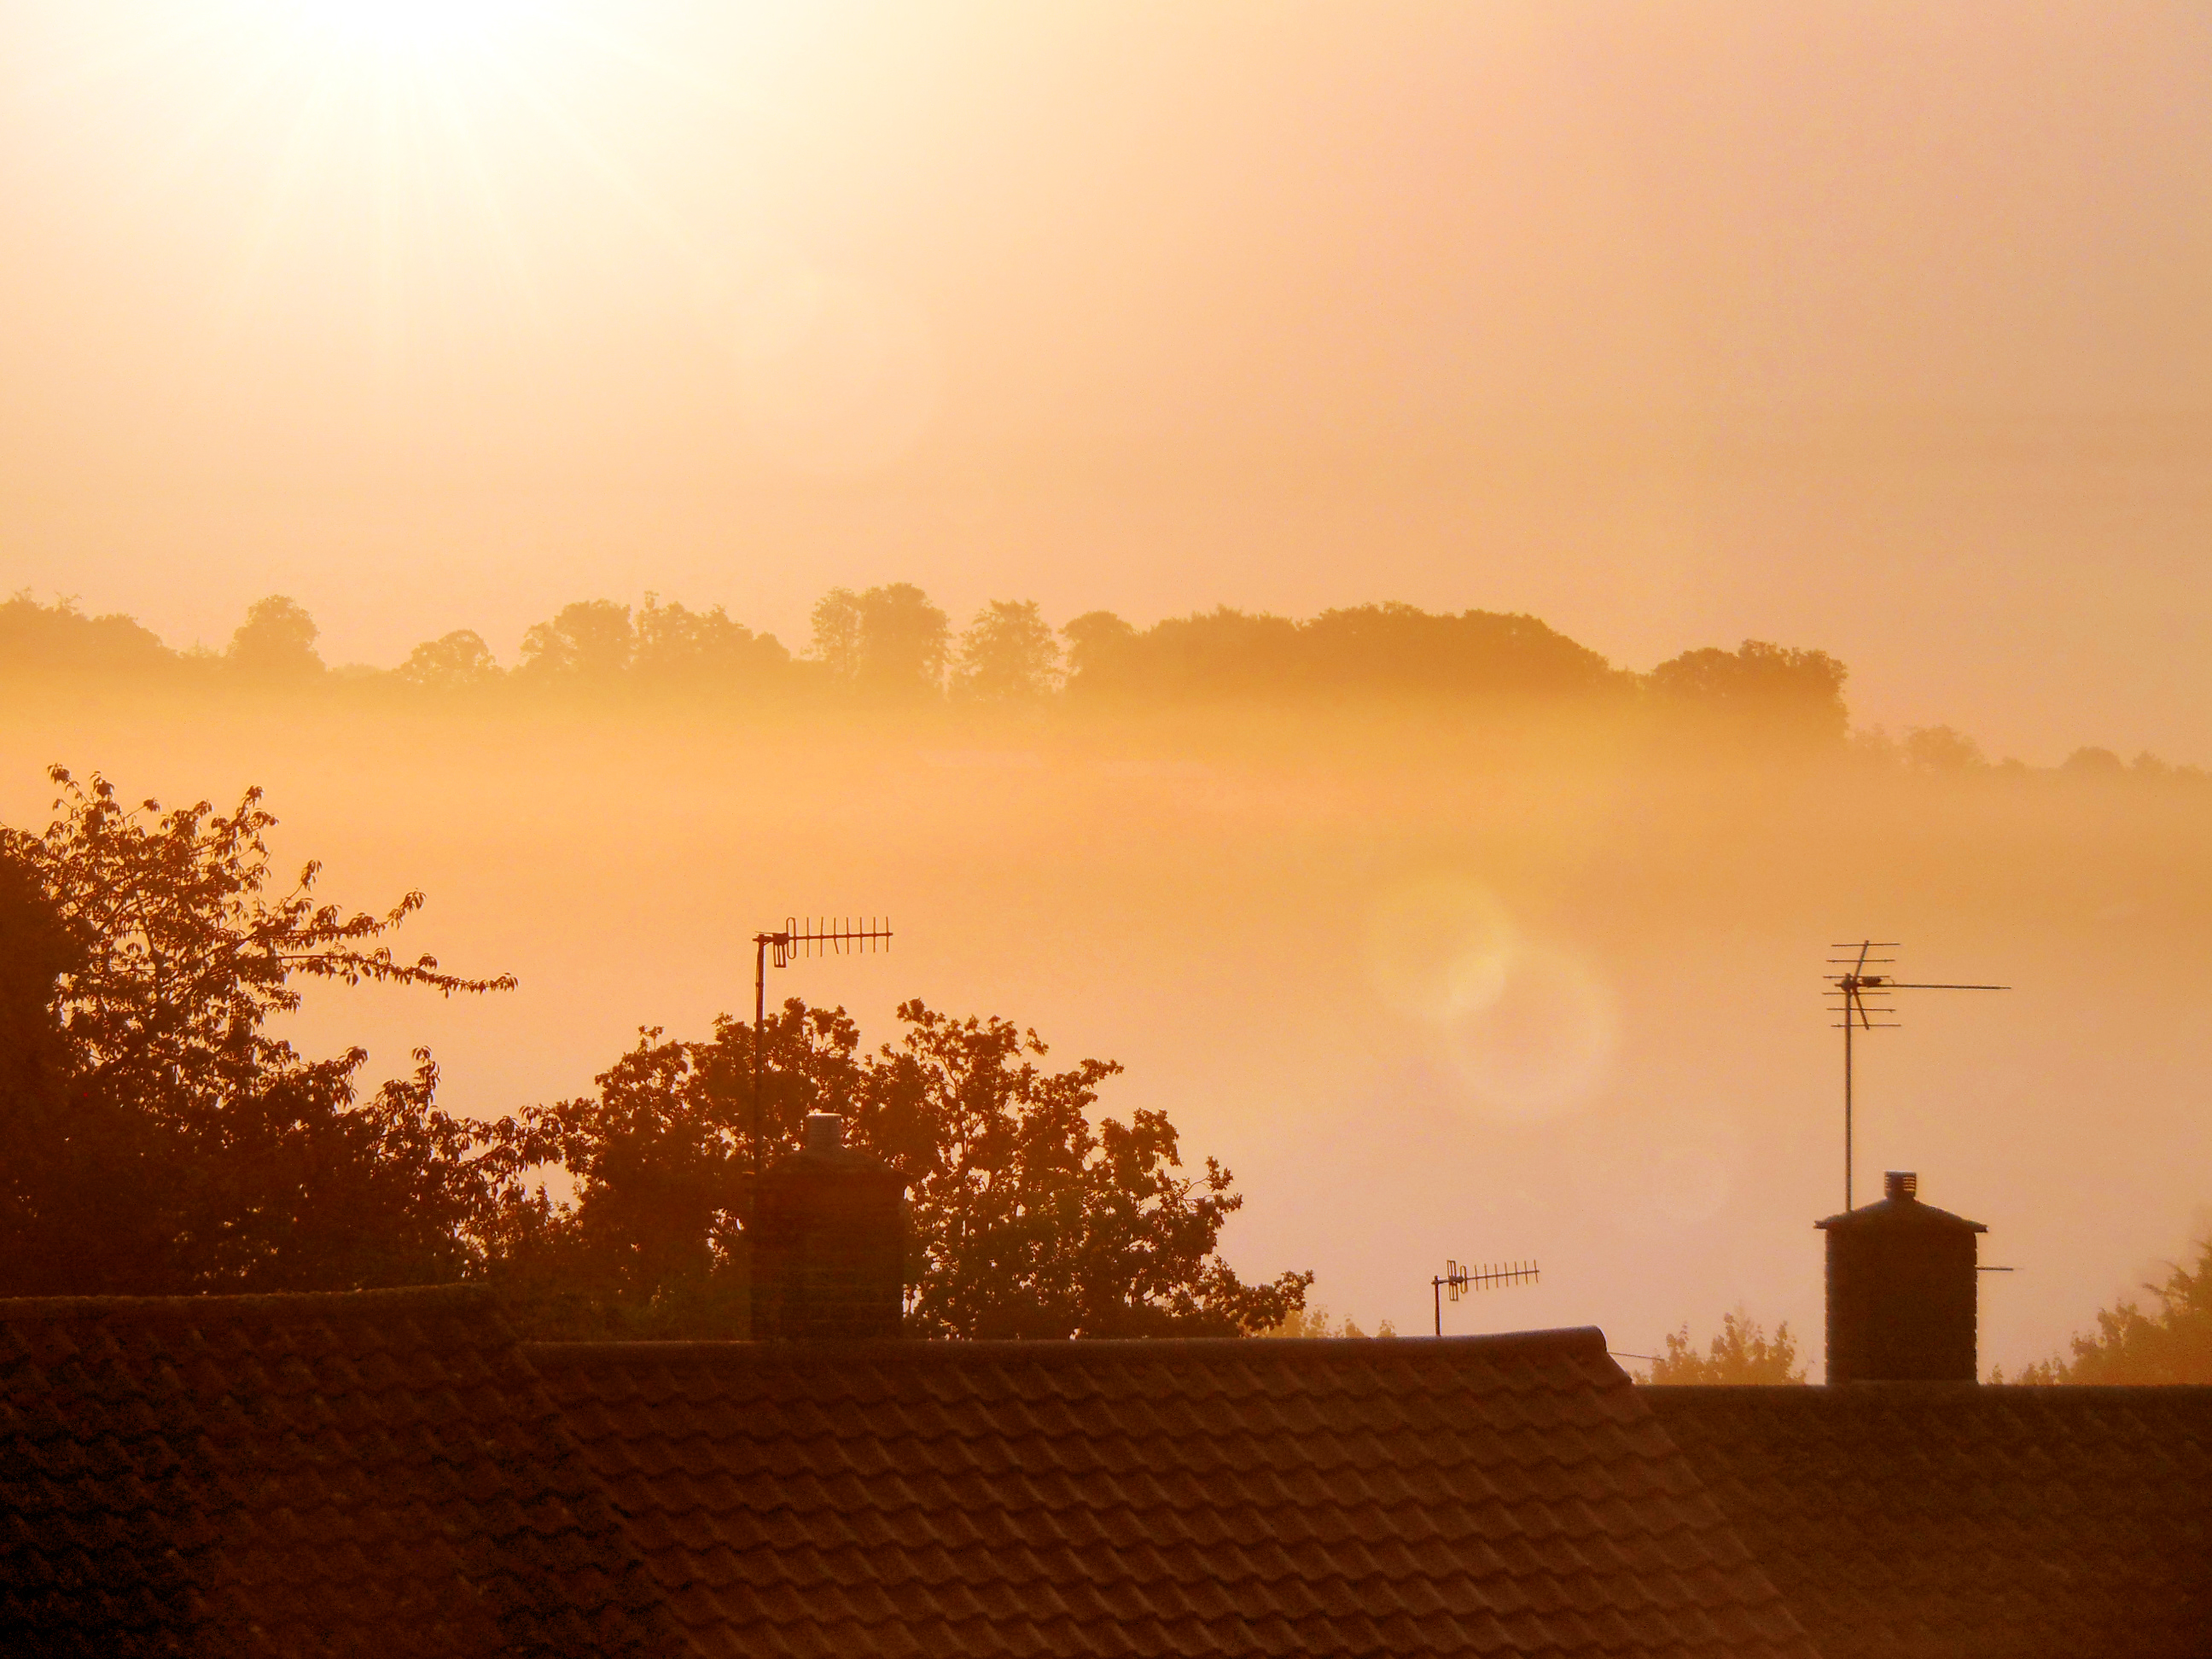
sunrise, dawn, sun, golden, warm, red, glow, shadows, silhouettes, horizon, landscape, lighting, warmth, heat, early, morning, mist, dew, sky, atmospheric phenomenon, orange, cloud, natural landscape, atmosphere, fog, haze, tree, yellow, evening, sunset, sunlight, rural area, red sky at morning, afterglow, dusk